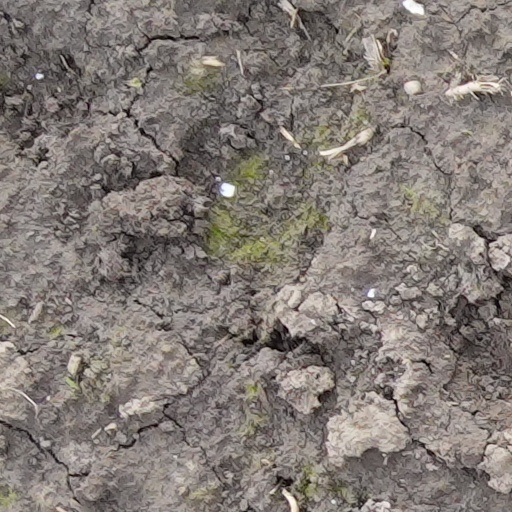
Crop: wheat